Je suis le seigneur du château

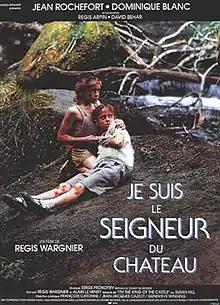
Theatrical release poster

Je suis le seigneur du château (English: "I'm the King of the Castle") is a 1989 French drama film, directed by Régis Wargnier, loosely based on the 1970 novel "I'm the King of the Castle" by the English writer Susan Hill.